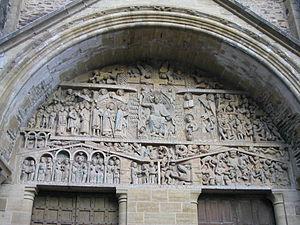
L'abbatiale Sainte-Foy de Conques est une église abbatiale située à Conques, dans le département de l'Aveyron.